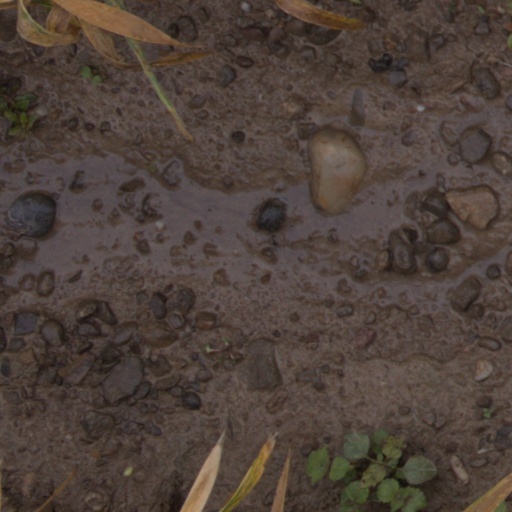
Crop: wheat